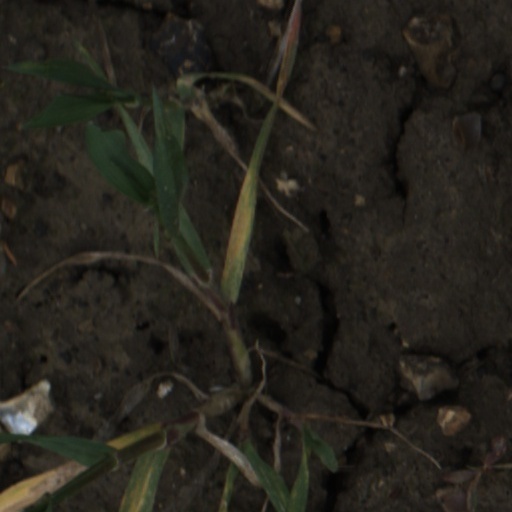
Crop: wheat